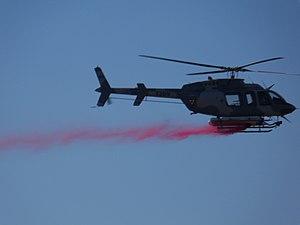
Fuerza Aérea Mexicana est la branche aérienne de l'armée mexicaine et dépend du Secrétariat de la Défense nationale.